Going Vertical

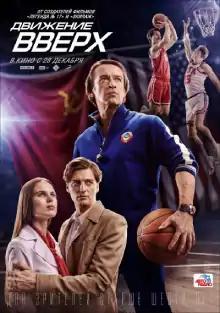
Theatrical release poster

Going Vertical, also known as Three Seconds is a 2017 Russian sports drama film directed by Anton Megerdichev about the controversial victory of the Soviet national basketball team over the 1972 U.S. Olympic team, ending their 63-game winning streak, at the Munich Summer Olympic's men's basketball tournament.